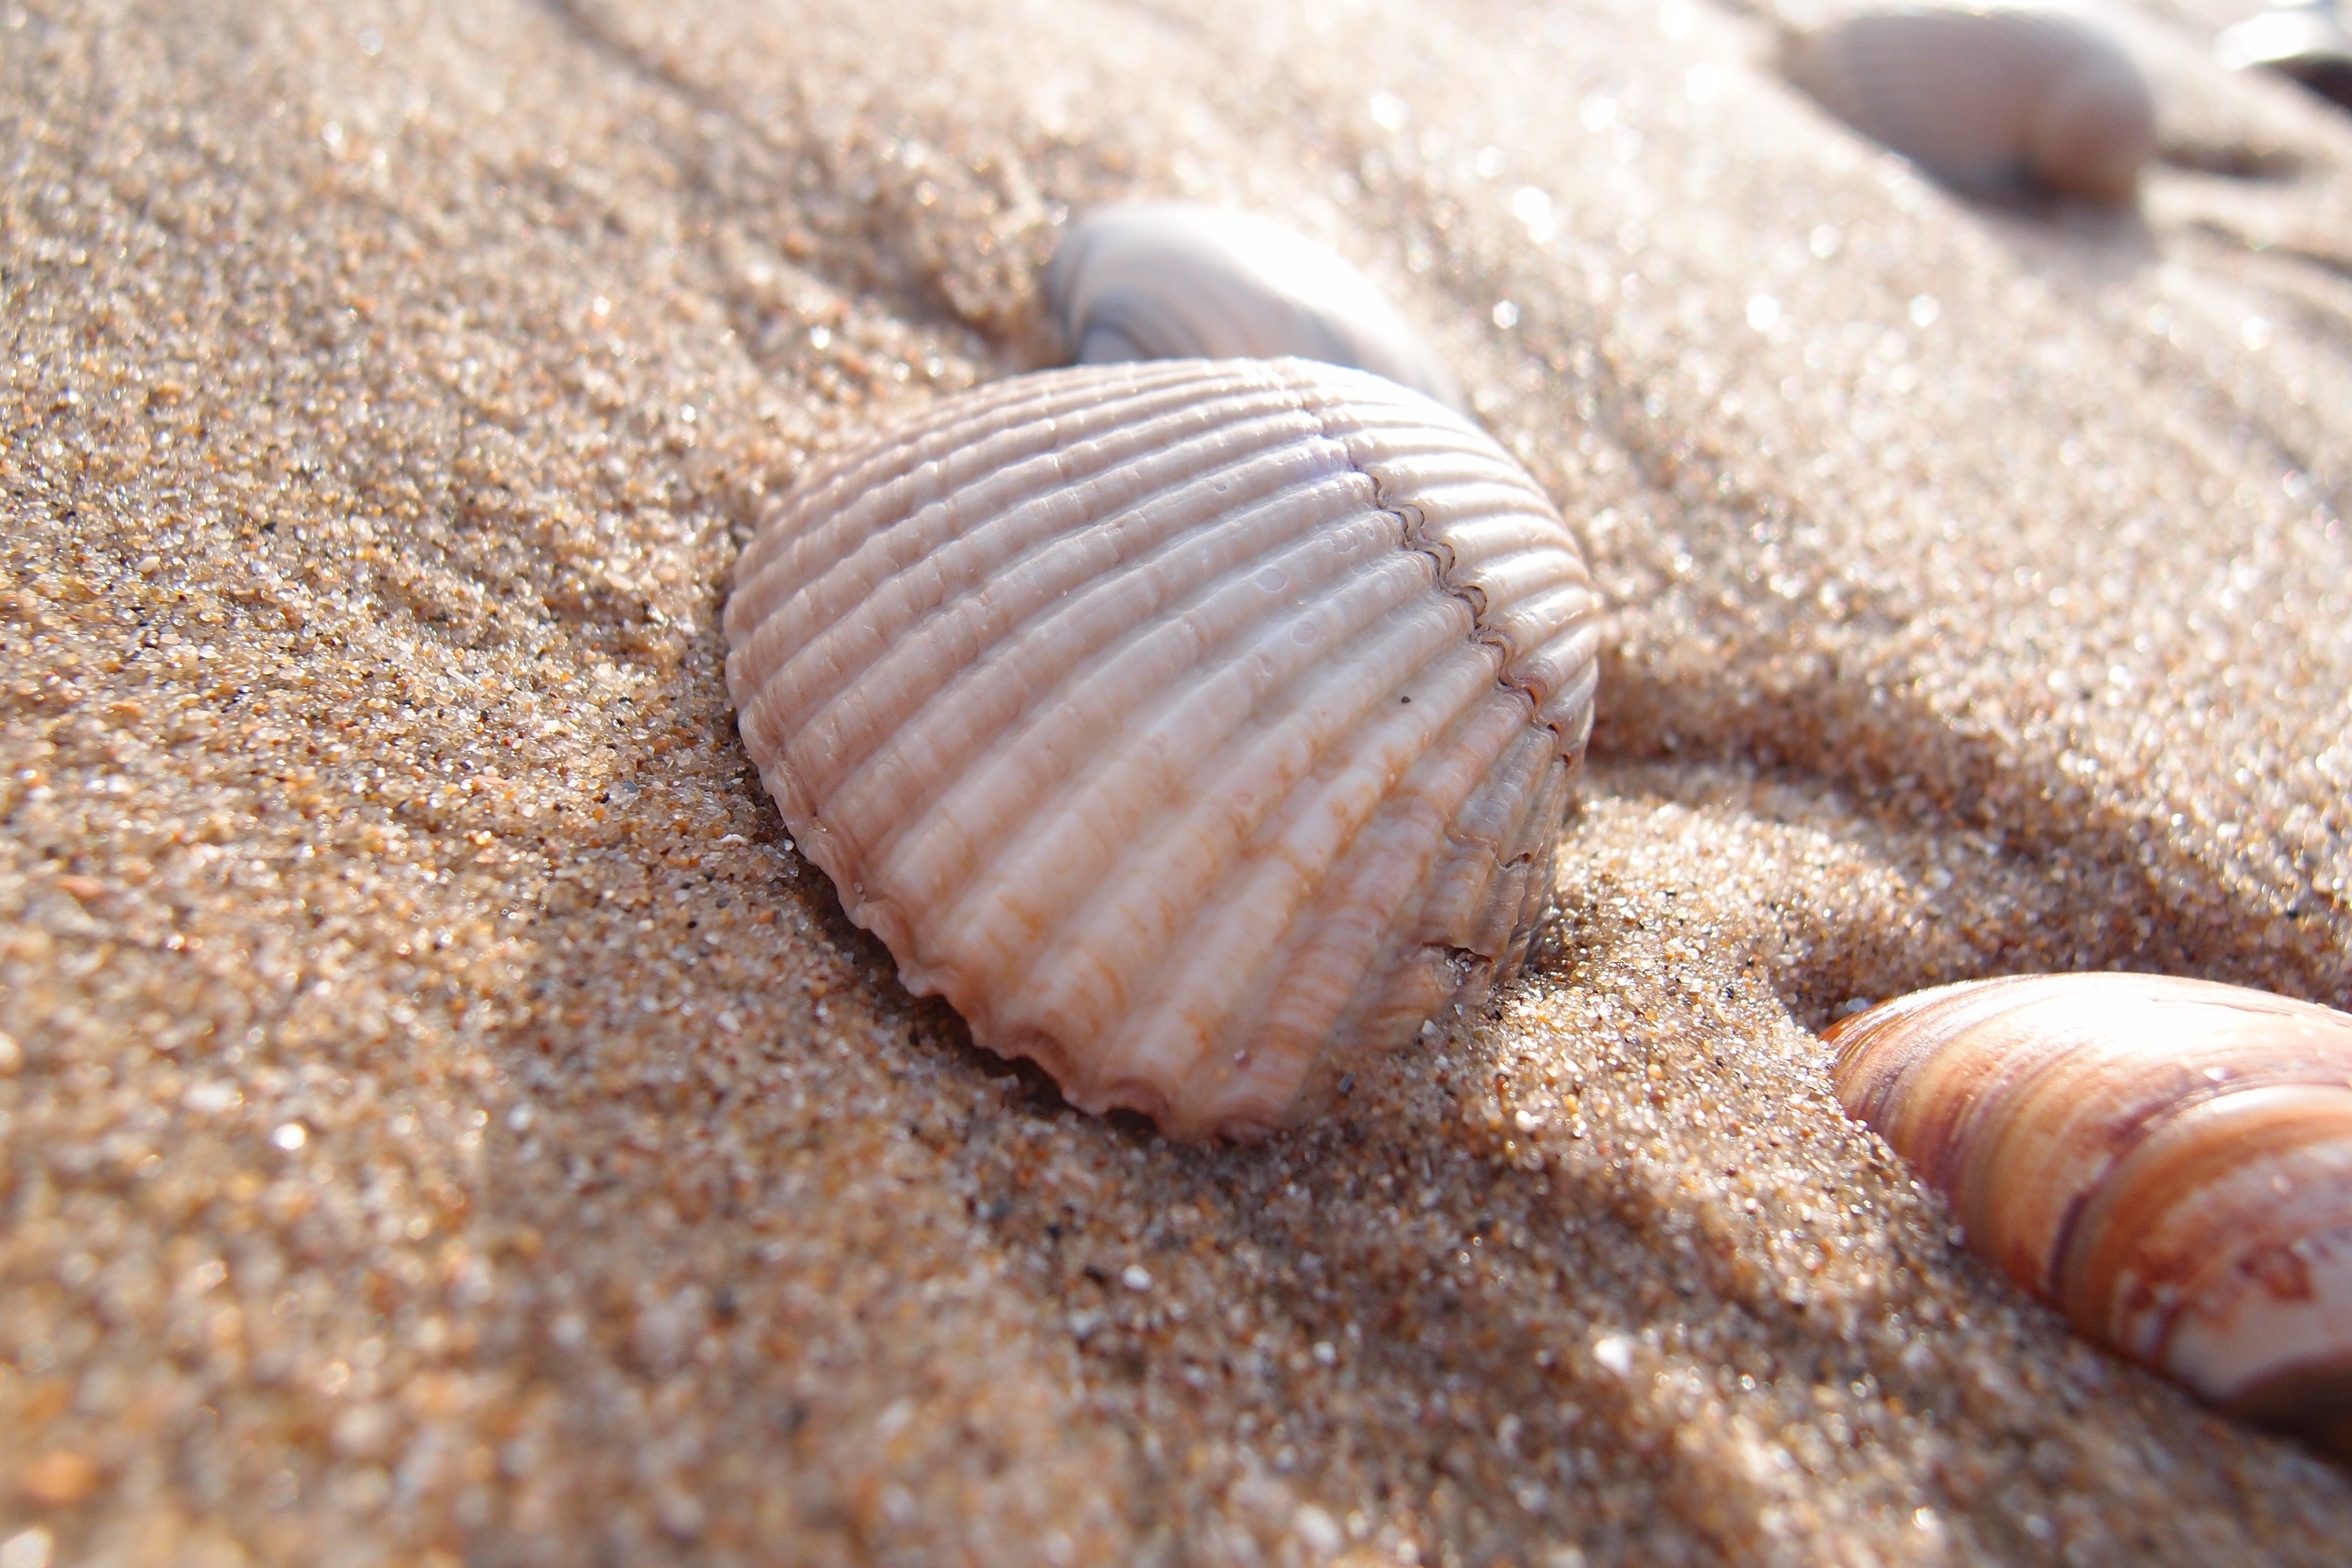
beach, sand, summer, vacation, seafood, fauna, material, shell, invertebrate, seashell, clam, close up, snail, cockle, molluscs, macro photography, sea snail, sand background, marine biology